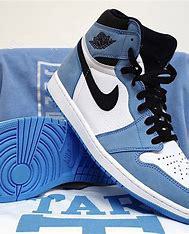
Brand: Jordan
Model: 1 OG